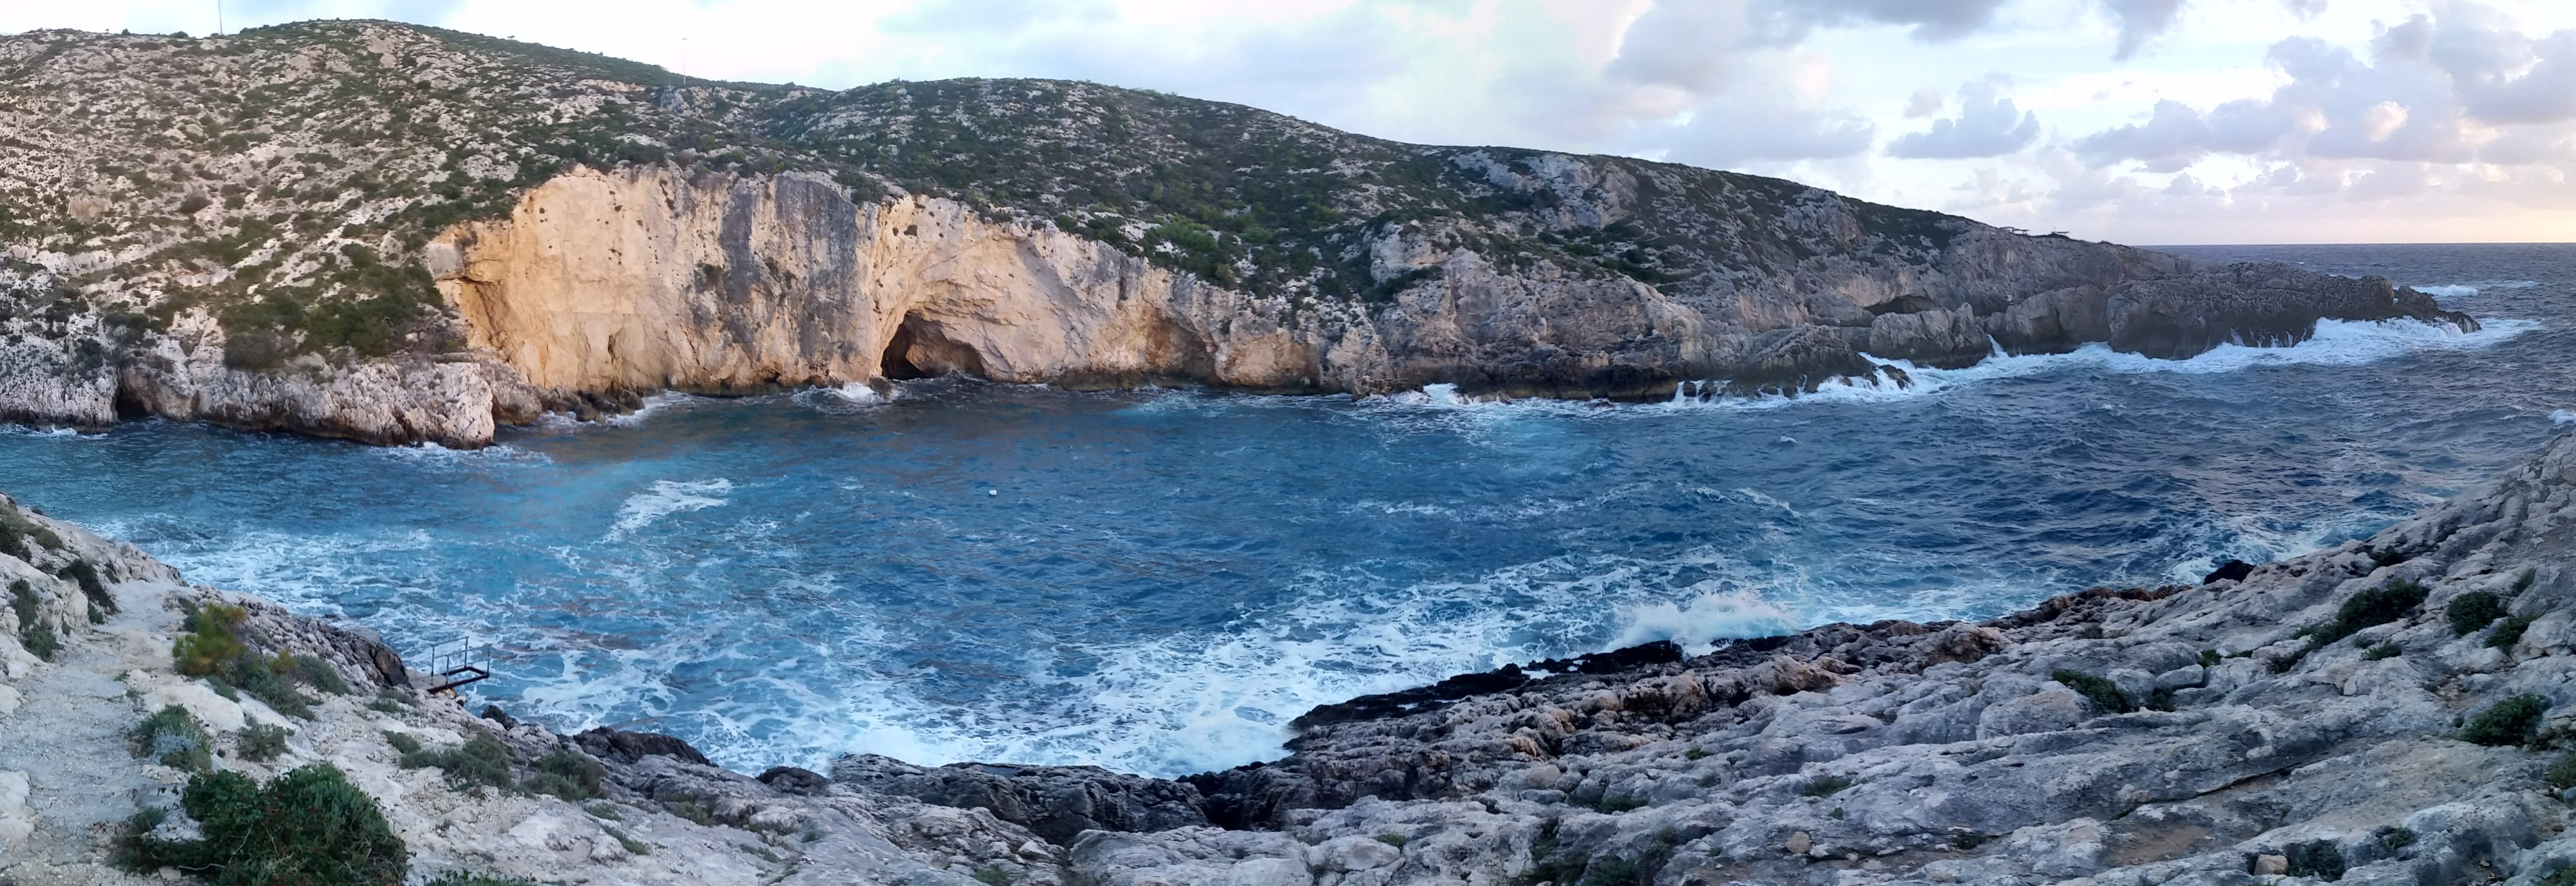
sea, coast, cliff, bay, rapid, terrain, plateau, crater lake, cape, moraine, landform, geographical feature, geological phenomenon